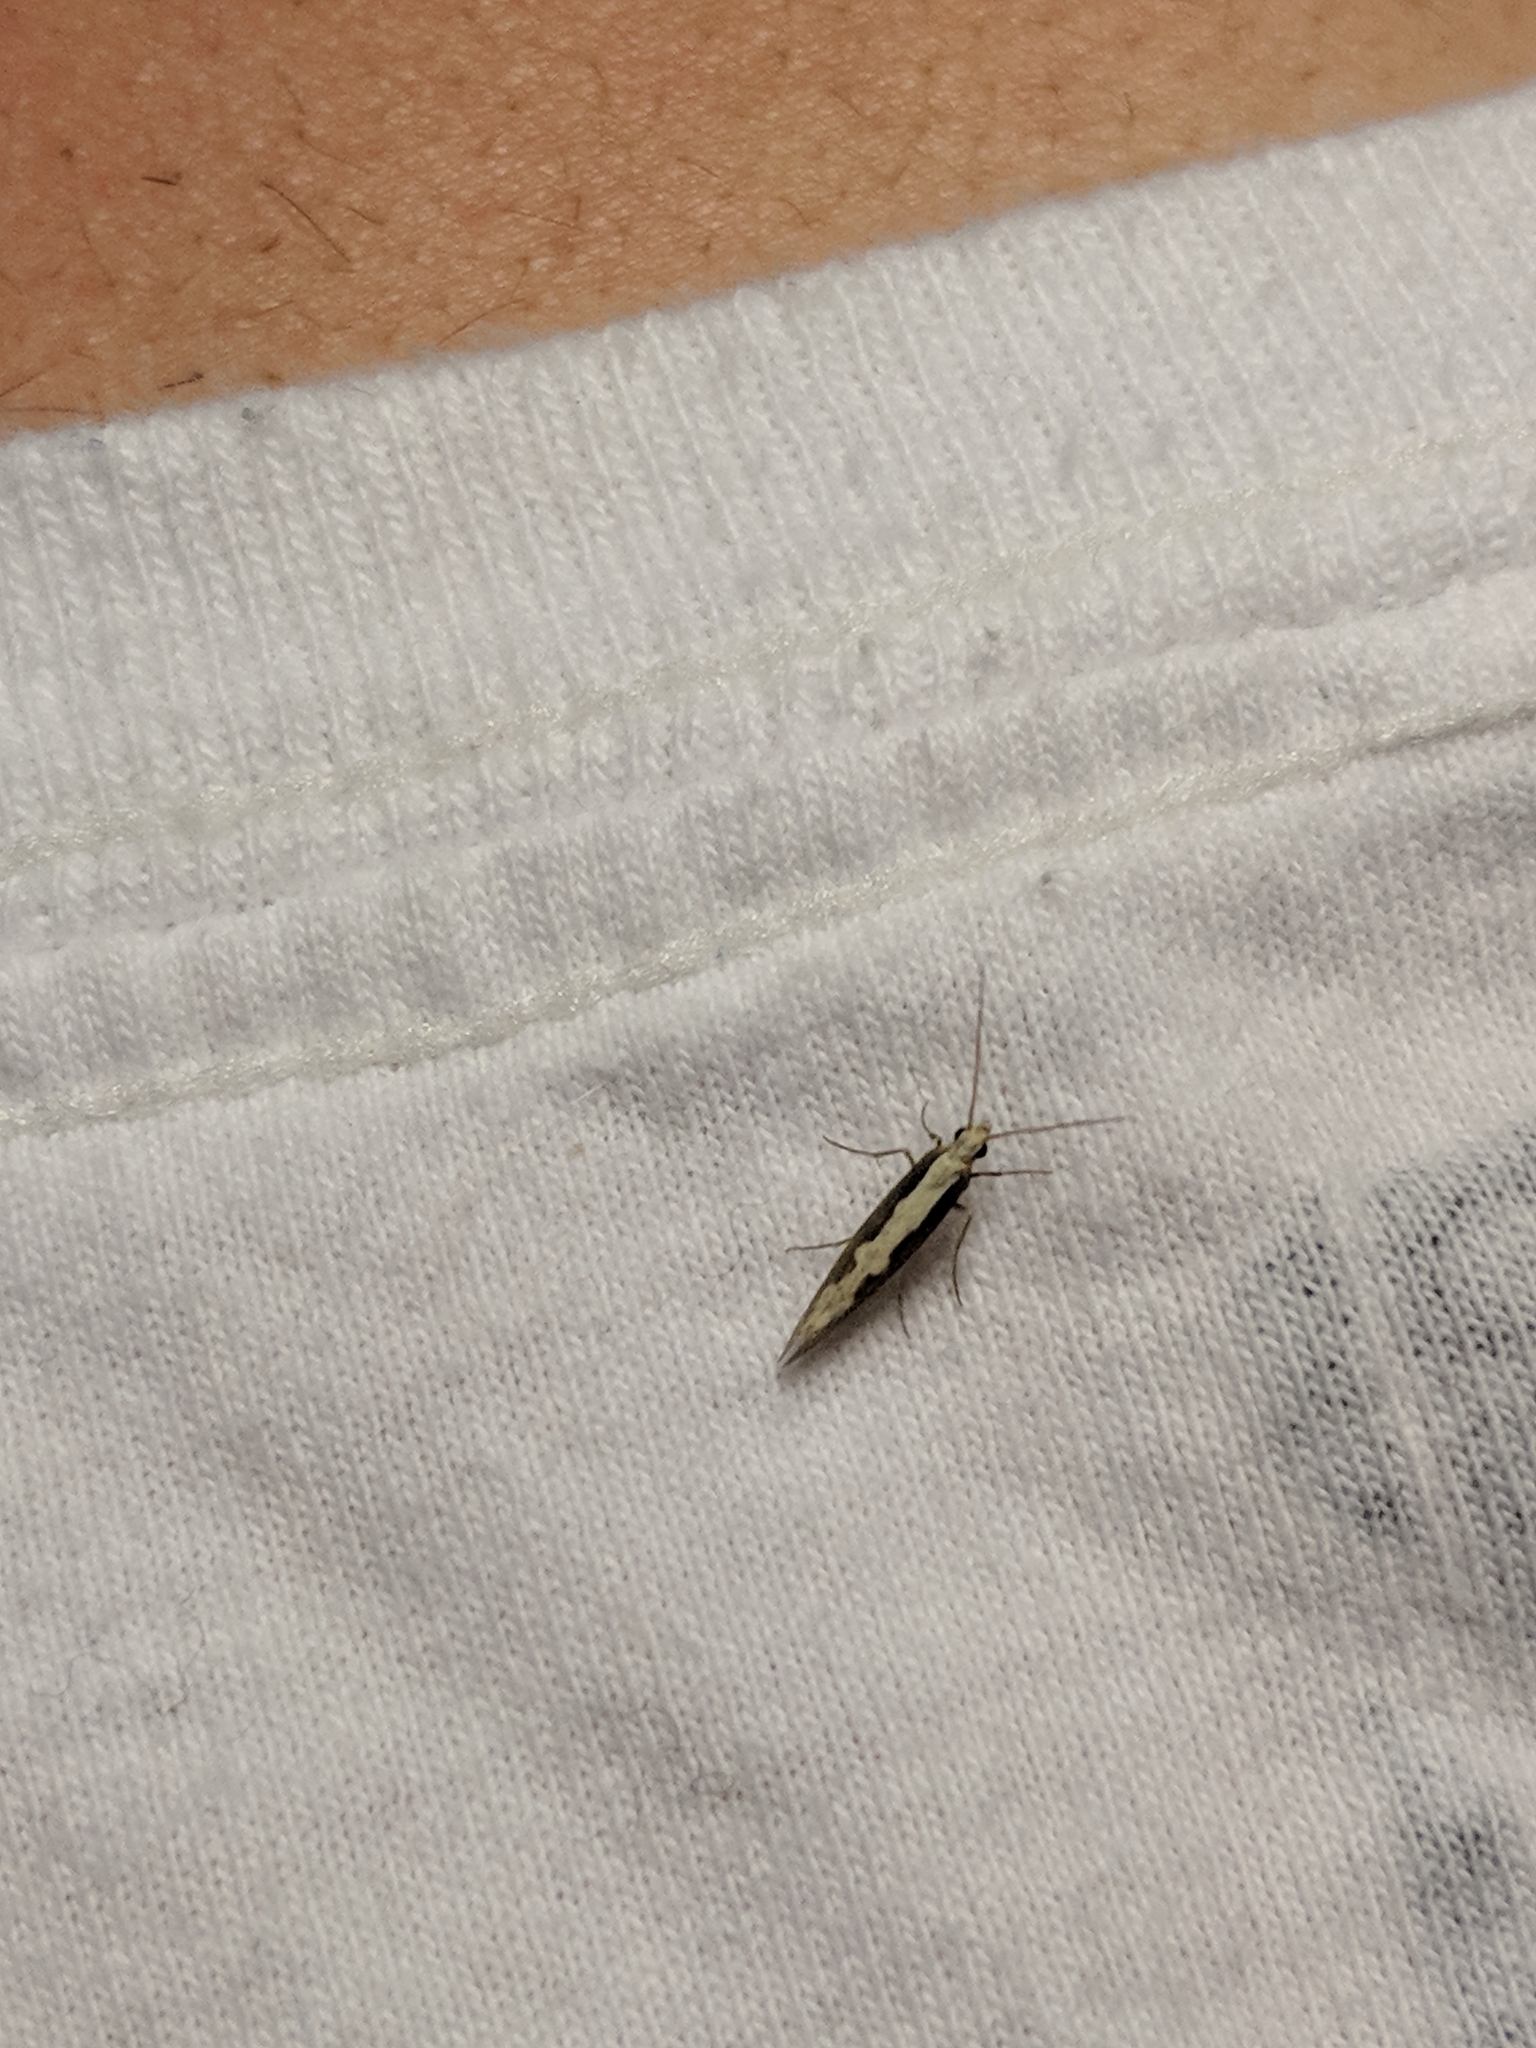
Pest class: diamondback_moth